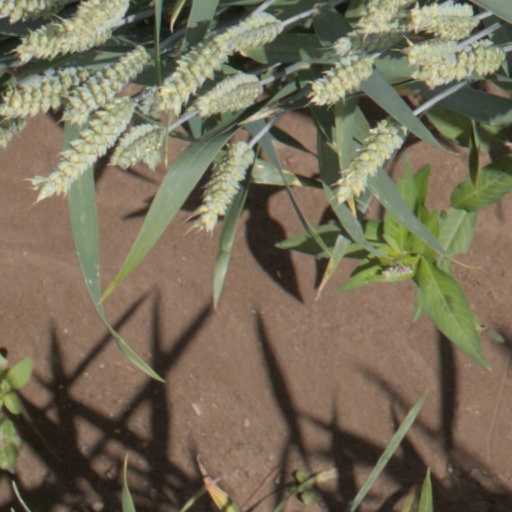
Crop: wheat